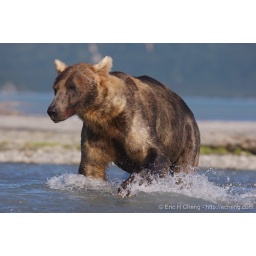
A hulking male kodiak grizzly bear (Ursos arctos middendorffi) named Pythagoreas hunts in a river at Kukak Bay